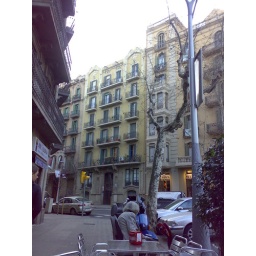
Was nice and cheap. Stayed in room on top floor, the third balcony inphoto taken from cafe accross the road